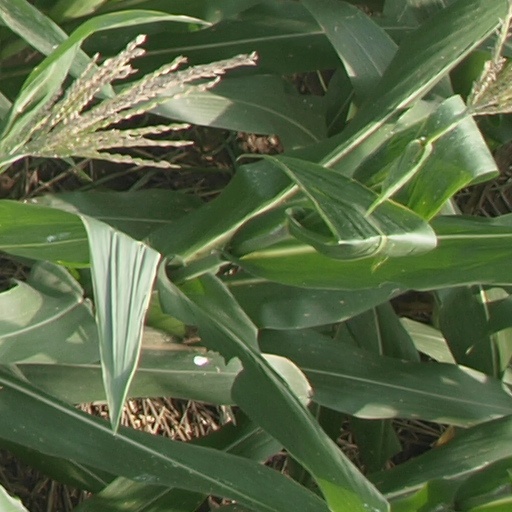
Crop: maize; corn